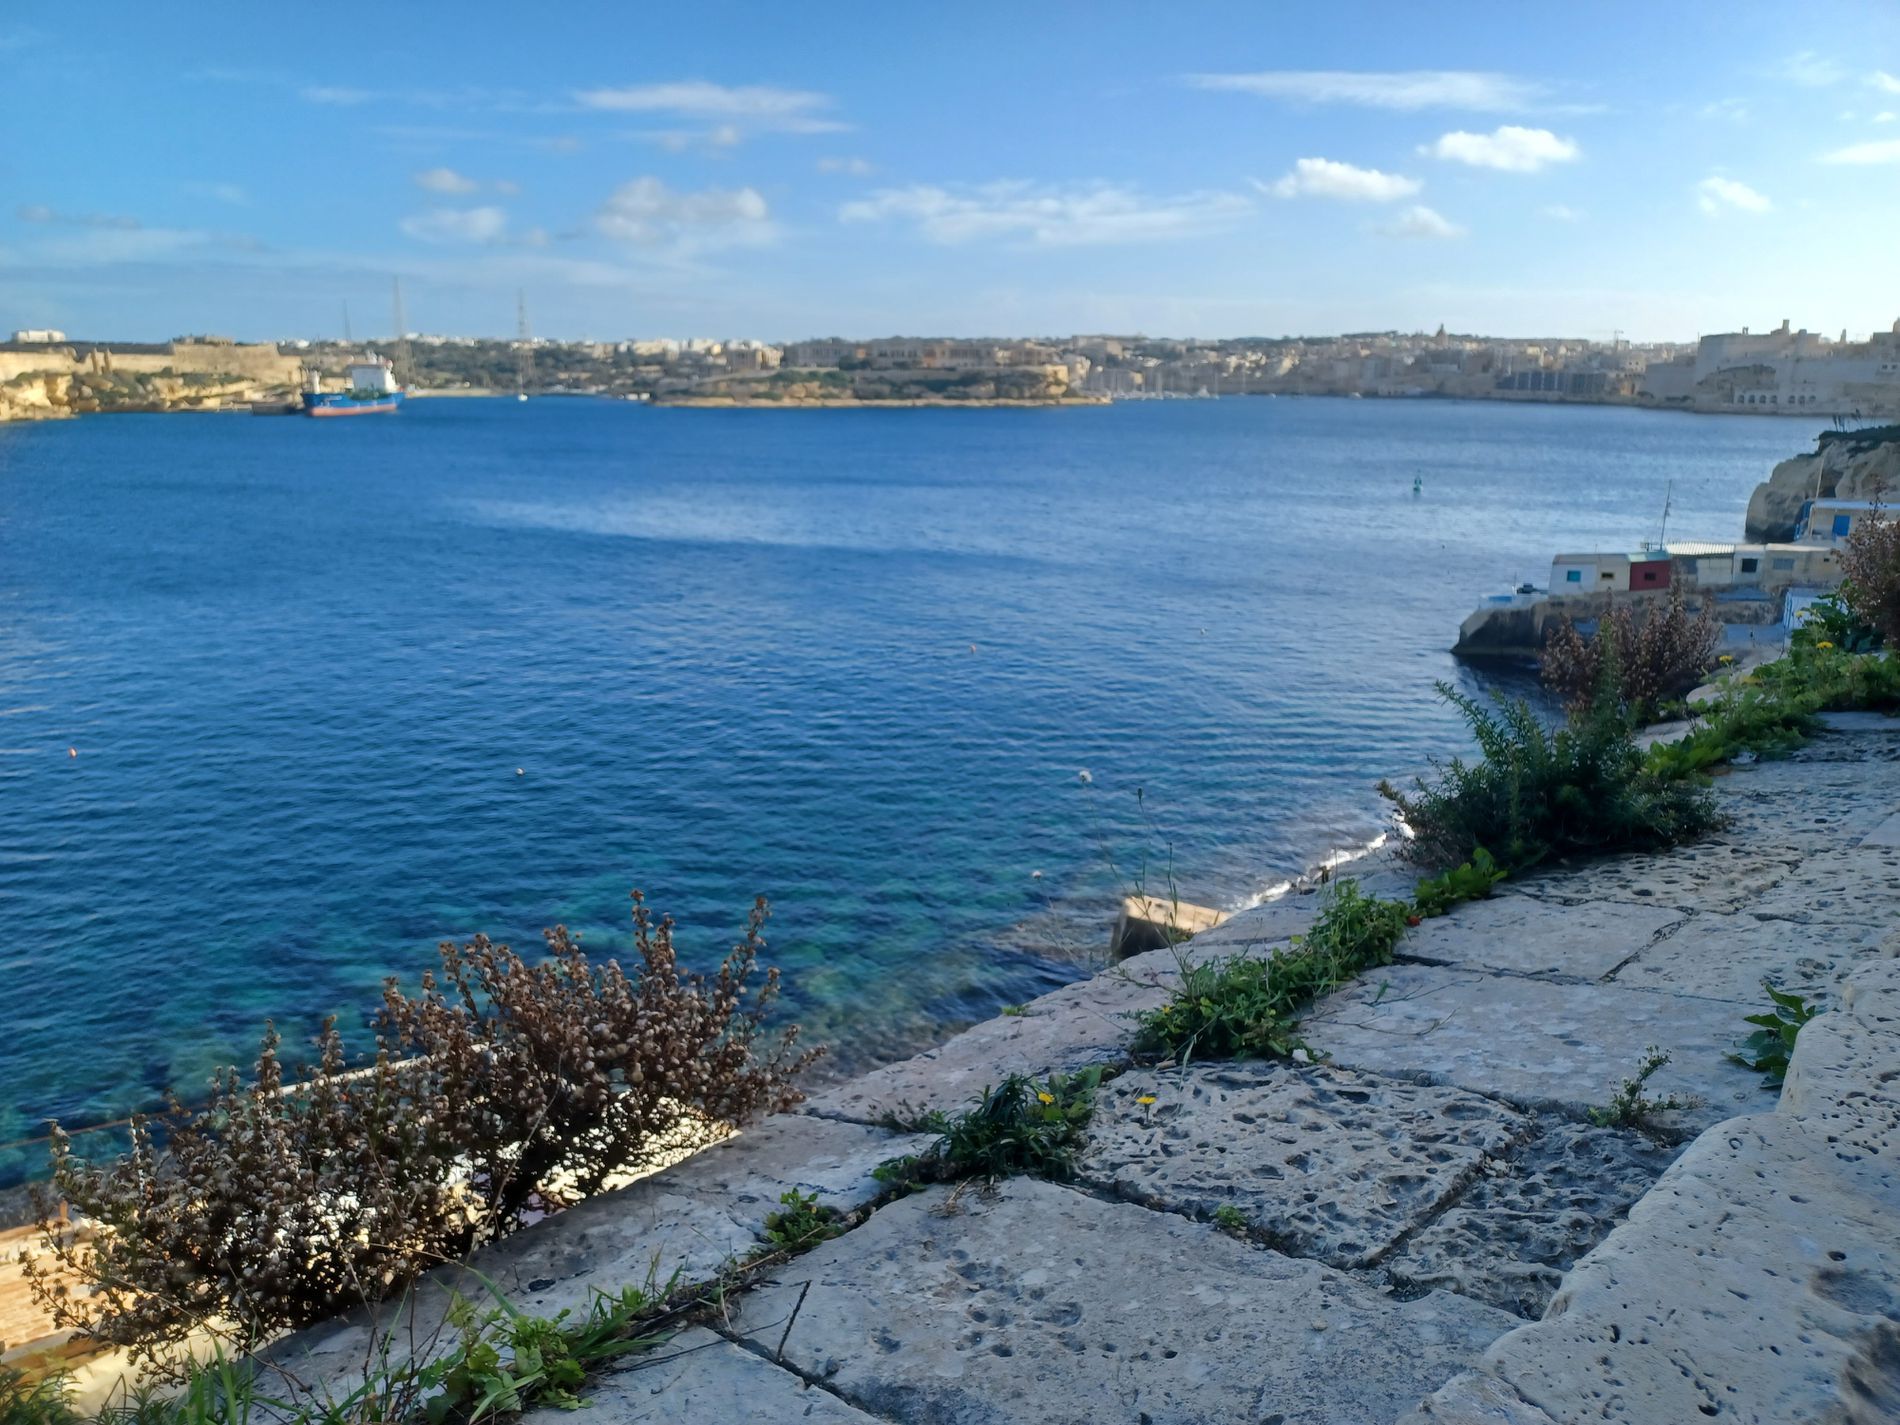
beautiful coast
The photo shows a beautiful coastal scene. The sea is calm and clear, with subtle turquoise tones near the shore blending into dark blue tones. On the other side of the bay, a town or city stretches out, while some boats float by. The sky is clear, with a few wispy clouds adding beauty to the serene atmosphere.
The lighting in the photo is natural and bright, with sunlight casting shadows. The angle of the photo is slightly downward, and it was taken from a high vantage point, allowing both the foreground and background to be seen. This vantage point adds dimension to the photo, drawing the viewer's eye from the near edge to the distant city.
Labels: Nature, Outdoors, Scenery, Water, Waterfront, Landscape, Sea, Path, Sky, Rock, Boat, Transportation, Vehicle, Lake, Shoreline, Horizon, Coast, City, Lakefront, Beach, Promontory, Reservoir
Camera: samsung SM-A326B
Aperture: F1.8
Exposure: 1/364 sec
ISO: 32
Focal length: 4.6 mm